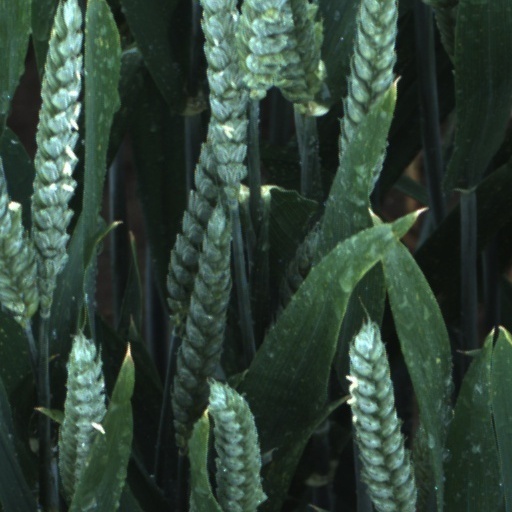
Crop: wheat